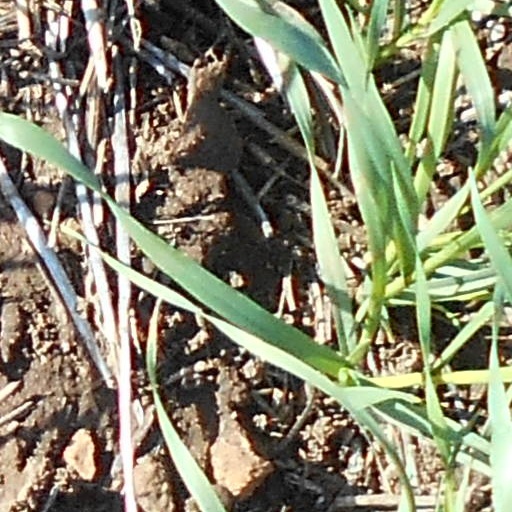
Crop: wheat